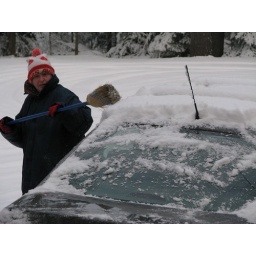
Just landed from flying around on her broom, wearing dad's hat and coat.